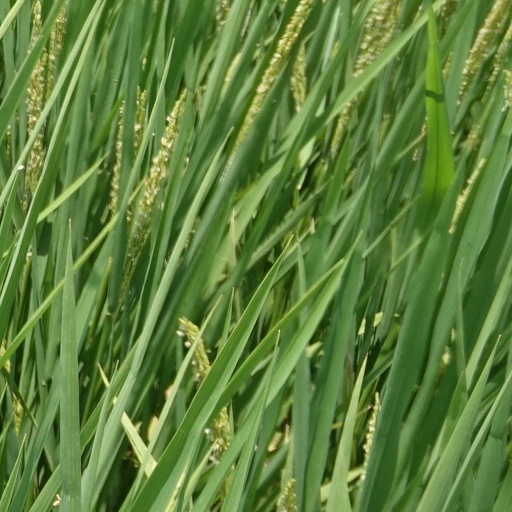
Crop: rice